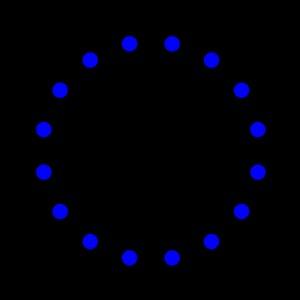
Andrew Mattei Gleason est un mathématicien américain qui, en tant que jeune officier de marine de la Seconde Guerre mondiale, brisa les codes militaires allemands et japonais, contribuant de façon fondamentale à des domaines mathématiques très variés, y compris en résolvant le cinquième problème de Hilbert, et permit une innovation dans l'enseignement à tous les niveaux. Le théorème de Gleason en logique quantique et le graphe de Greenwood-Gleason, un exemple important dans la théorie de Ramsey, portent son nom.